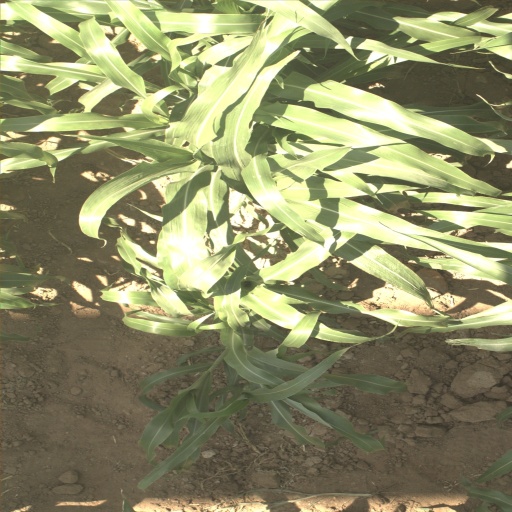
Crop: sorghum